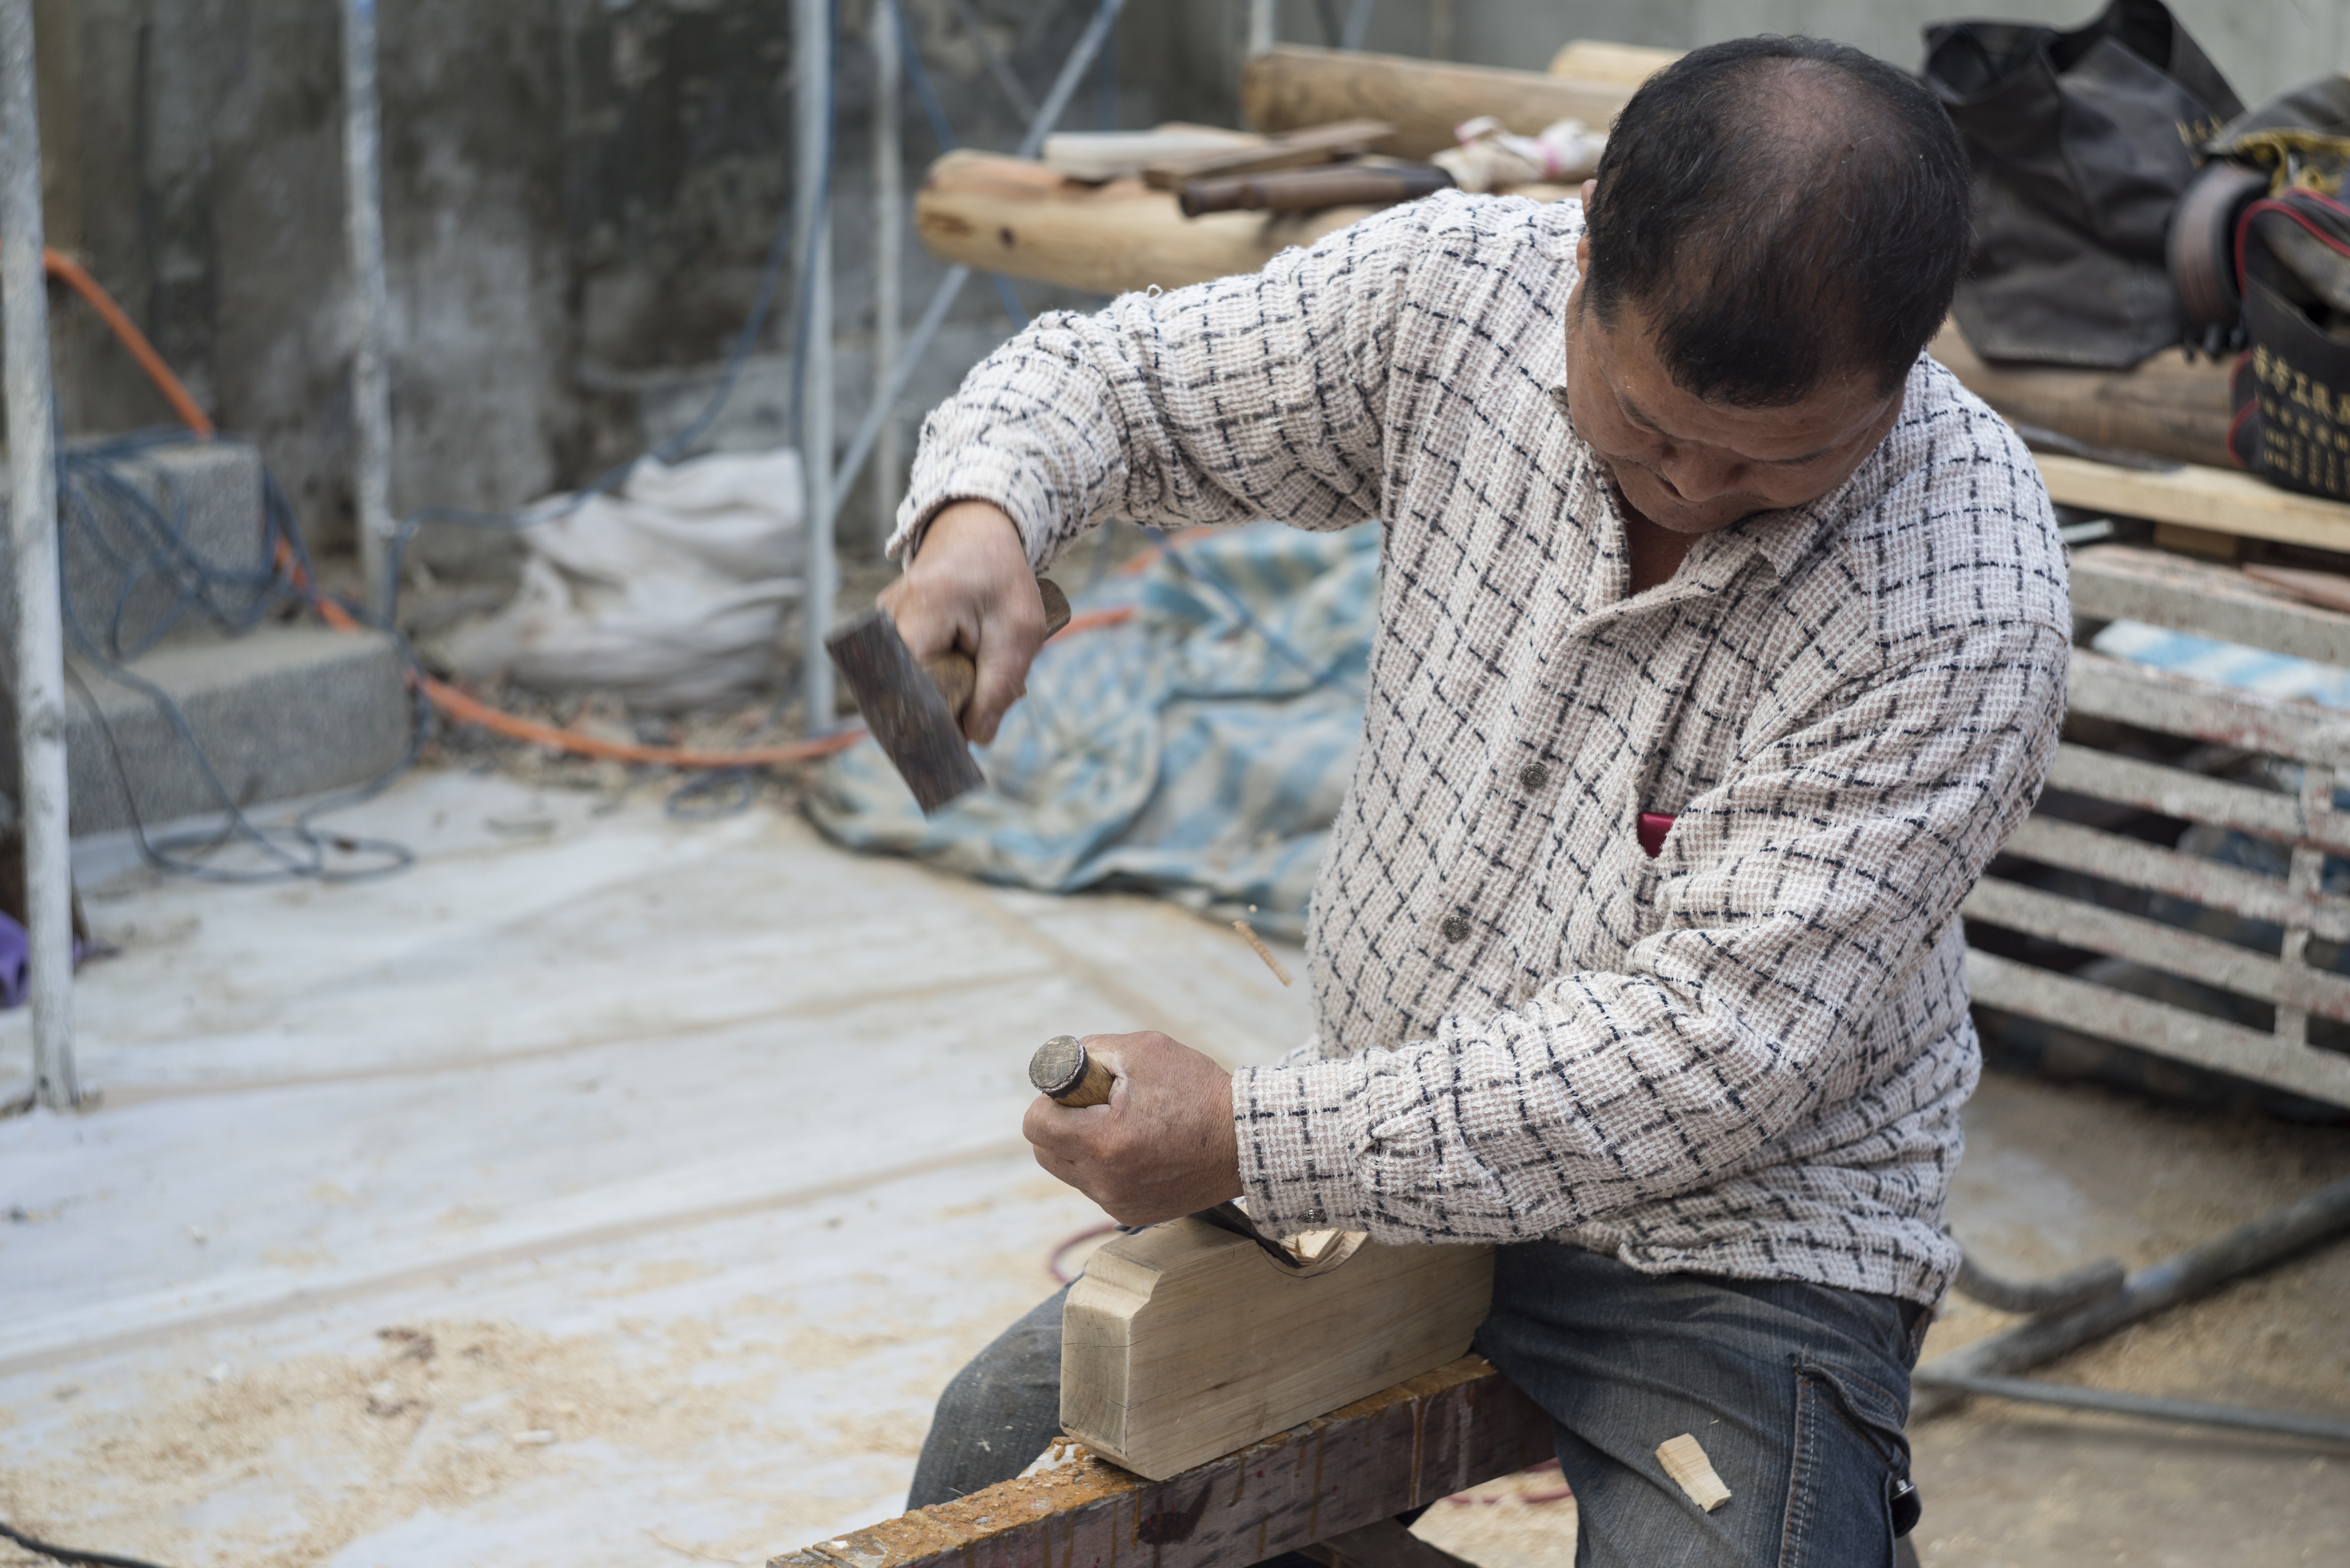
person, wood, craft, art, carving, laborer, humanities, bricklayer